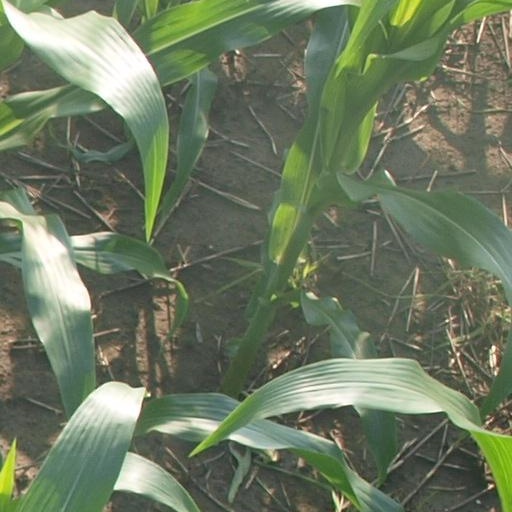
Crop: maize; corn